Parakramabahu I

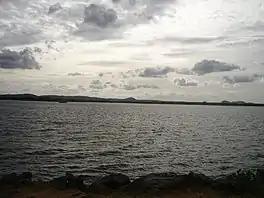
The Parakrama Samudra (Sea of Parakarama), the largest irrigation tank built by Parakramabahu

Parākramabāhu's constructions work made up a significant chunk of the material history of Sri Lanka. Much of the remnants of Polonnaruwa date from his reign, as well as sites in western and south-eastern Sri Lanka. One of Parākramabāhu's first projects was the restoration of Anuradhapura, including the restoration of Thuparamaya (which had been lost to the jungle), Mihintale, and Ruwanwelisaya. Parakramabahu, having abolished his office at Parakramapura of Dakkhinadesa, turned his attention on Polonnaruwa. Unsurprisingly, due to the near-yearly sieges, the city had suffered and had reached a state that nothing but its name remained. It is perhaps because of this that so little of pre-12th century Polonnaruwa remains until today.